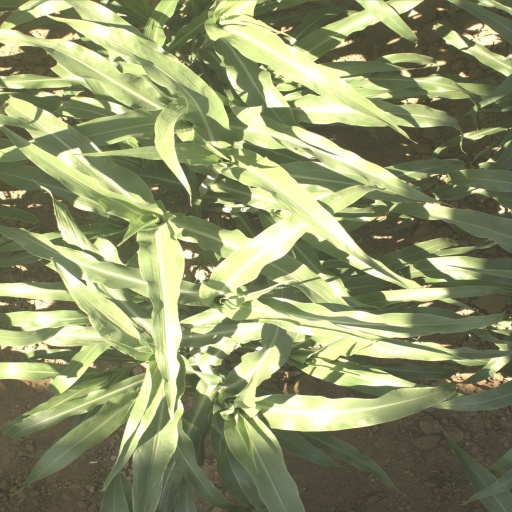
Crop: sorghum